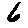
Label: 6